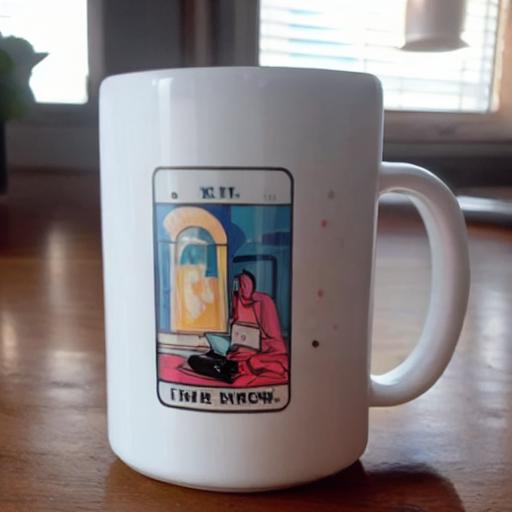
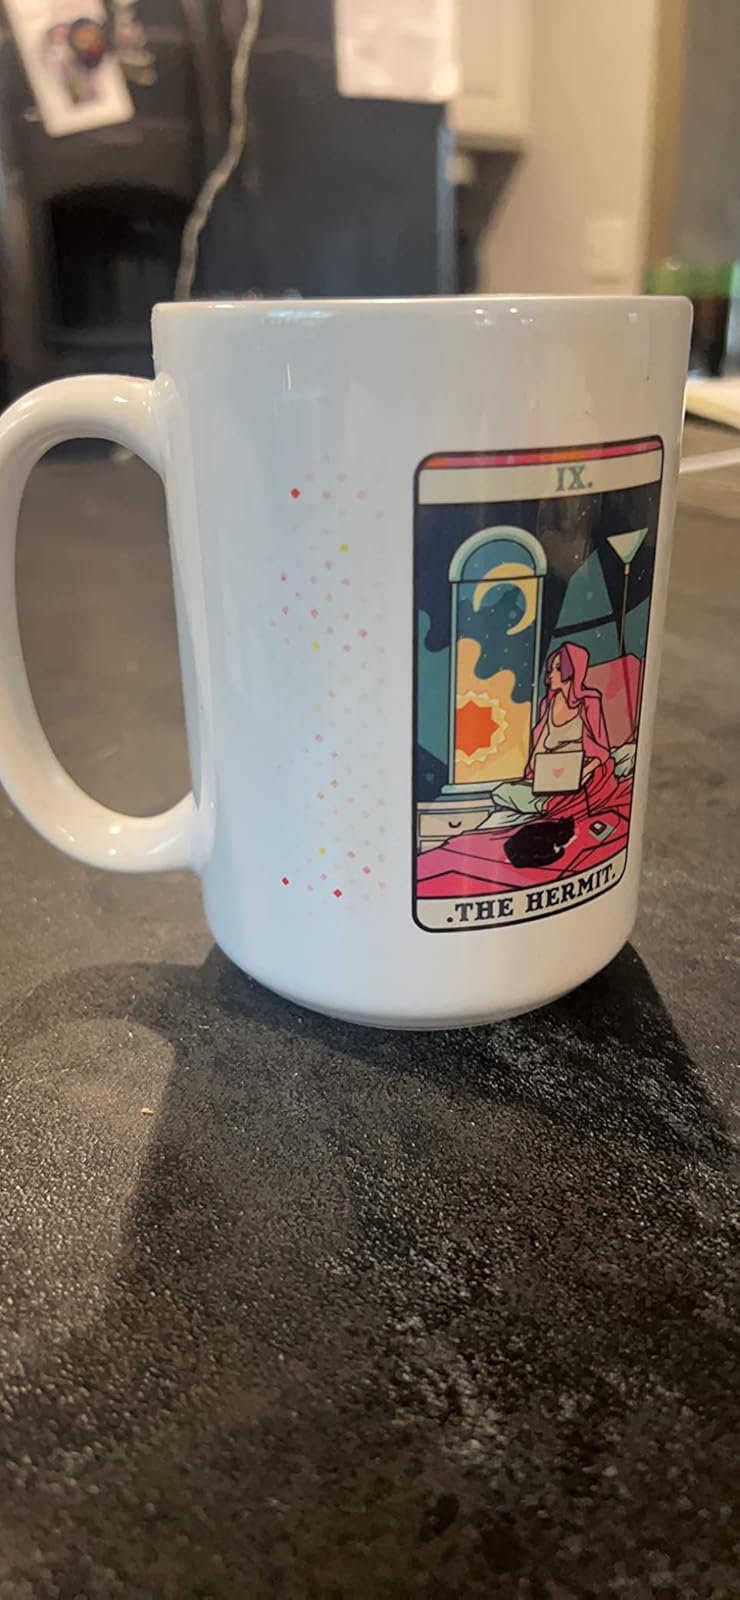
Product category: items_mug
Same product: no